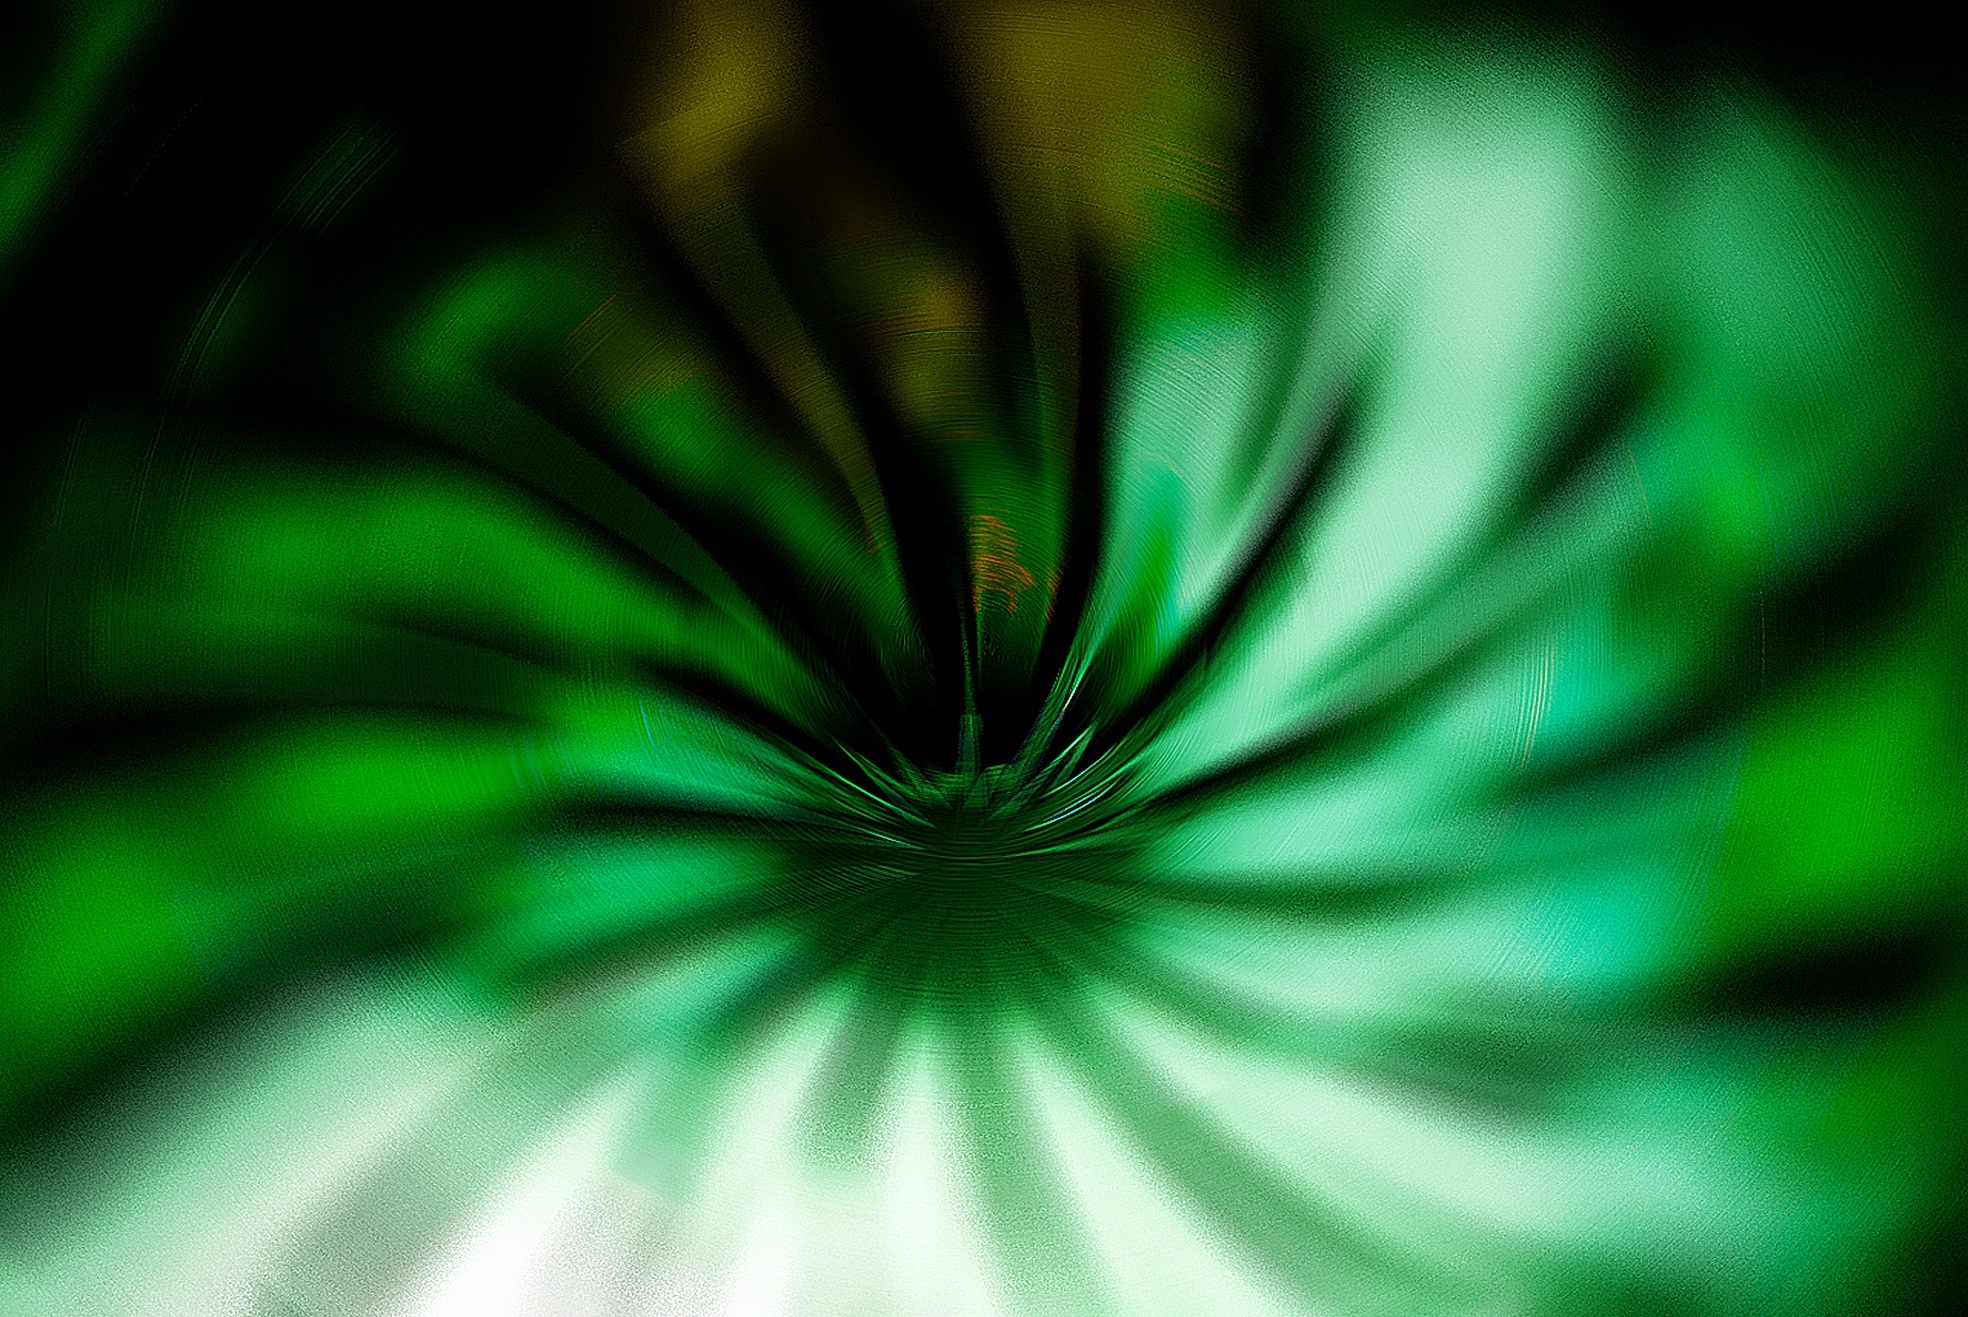
nature, grass, light, blur, plant, photography, sunlight, leaf, spiral, flower, petal, motion, line, green, darkness, botany, monochrome, flora, fan, circle, close up, colors, background, rotation, blades, propeller, shape, twirl, moisture, turning, macro photography, plant stem, computer wallpaper